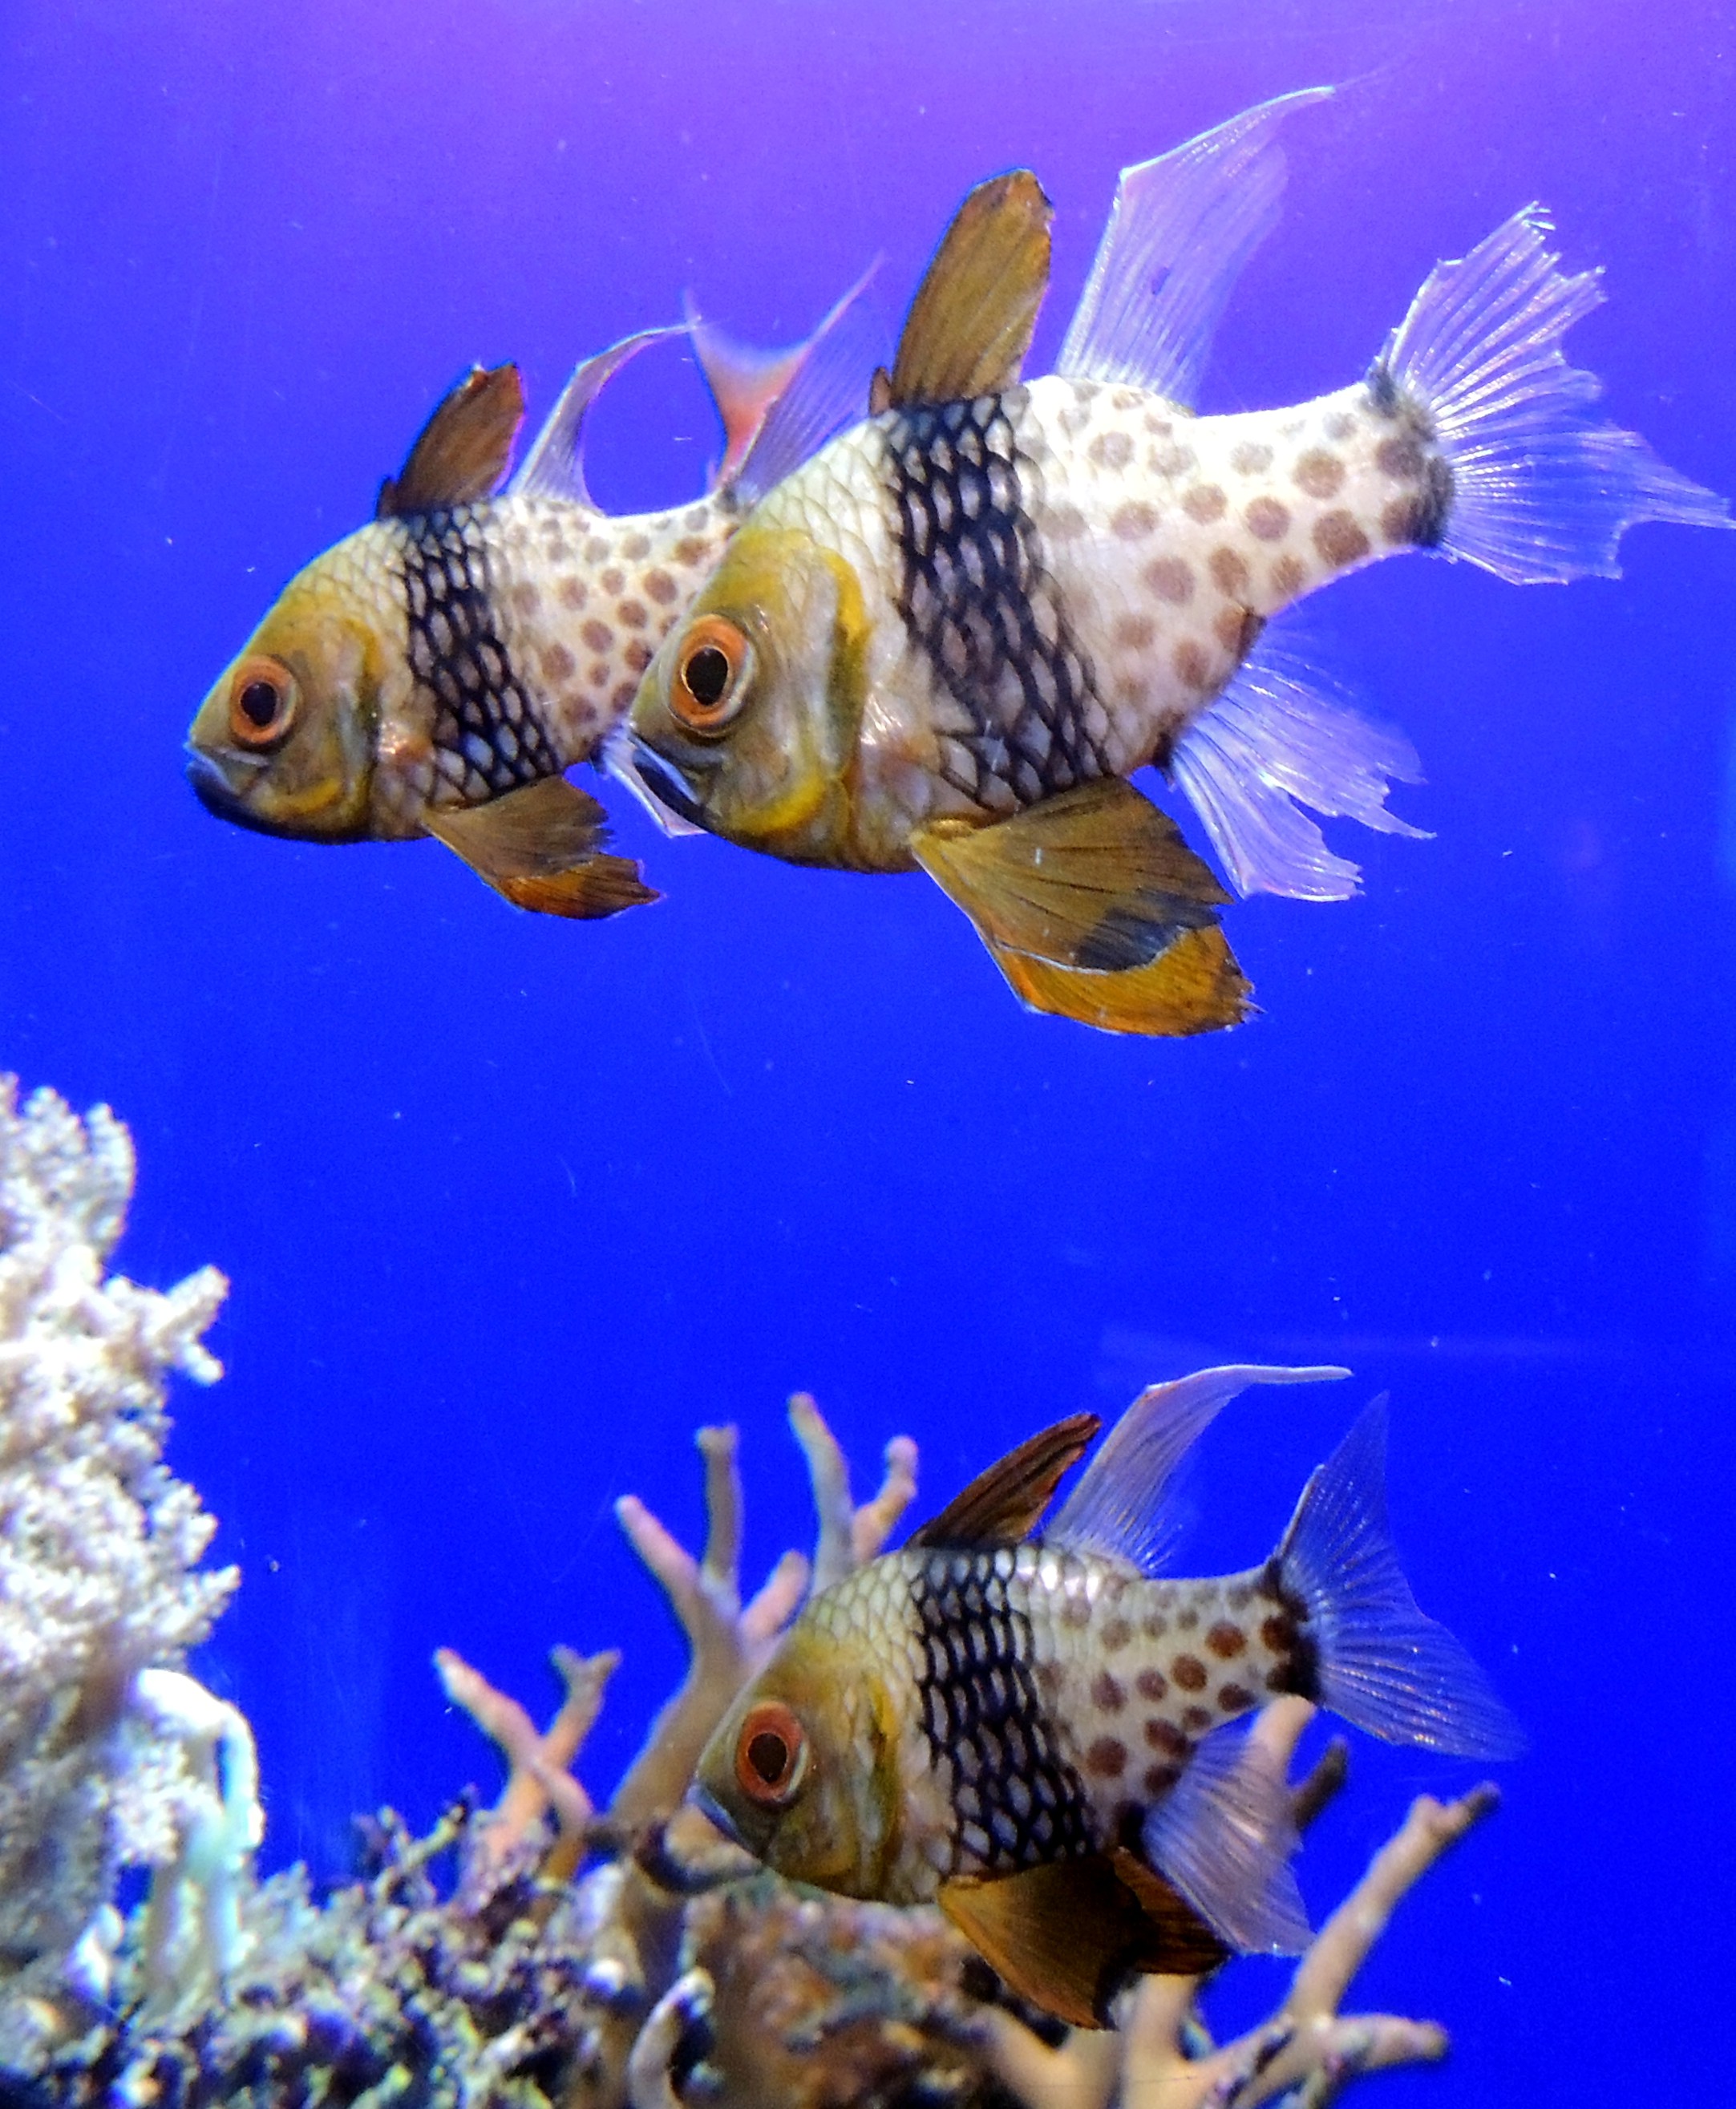
underwater, biology, fish, fauna, aquarium, vertebrate, goldfish, organism, marine biology, coral reef fish, pomacentridae, freshwater aquarium